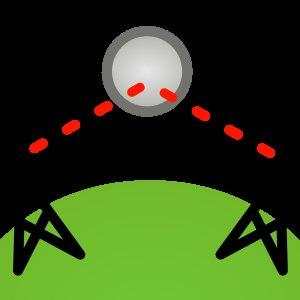
EME Earth-Moon-Earth désignée en français par radiocommunication Terre Lune Terre est une discipline fondée sur la propagation d'ondes radios par réflexion sur la Lune utilisée entre plusieurs services de télécommunication. Les stations radios sur la Terre doivent voir la Lune en même temps pour communiquer.
Le jeudi 14 mai 1959 est le 134ᵉ jour de l'année 1959.
La radioastronomie amateur est la pratique de la radioastronomie par des astronomes non professionnels et des radioamateurs.